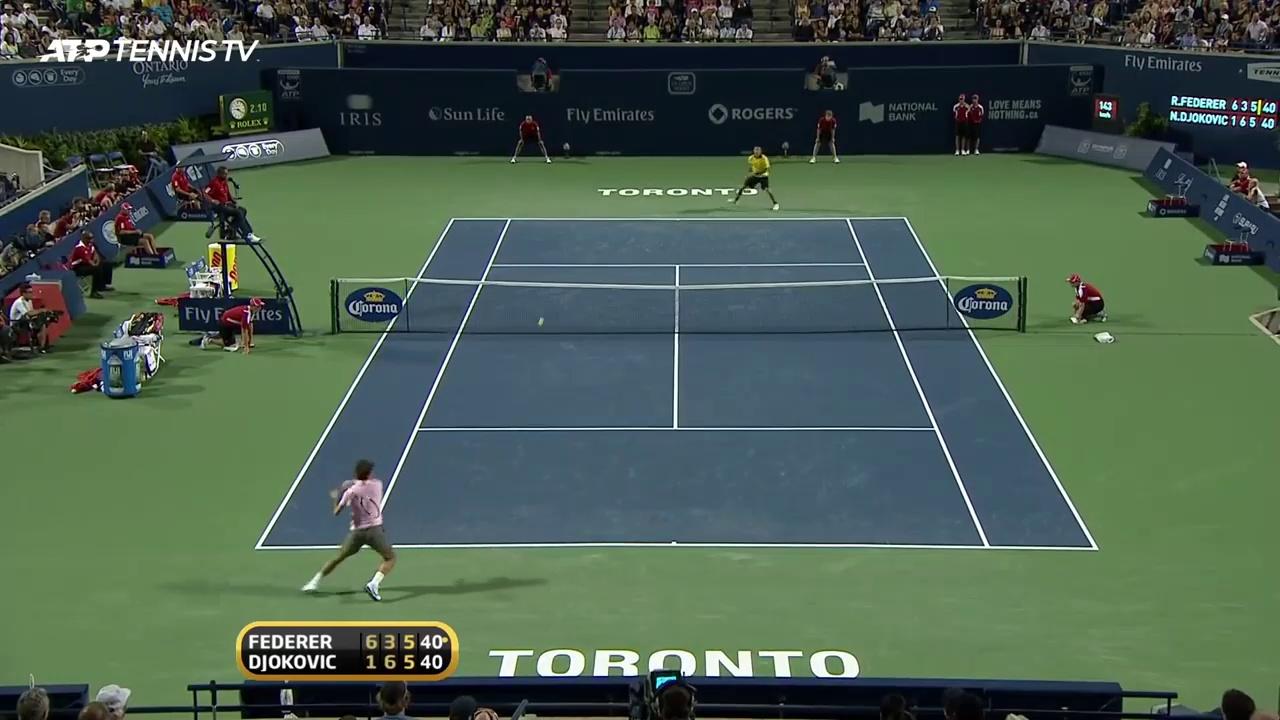
Two tennis players are standing at the baseline of a court.